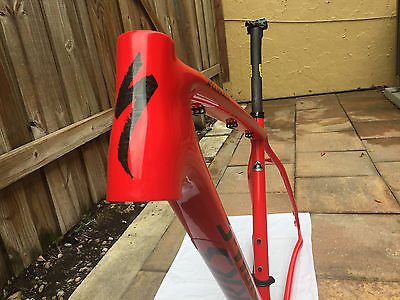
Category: bicycle